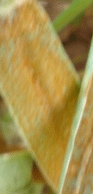
Label: Wheat___Brown_Rust